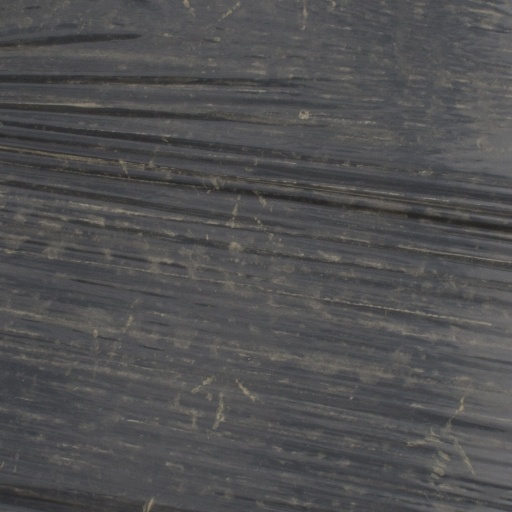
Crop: Jerusalem artichoke